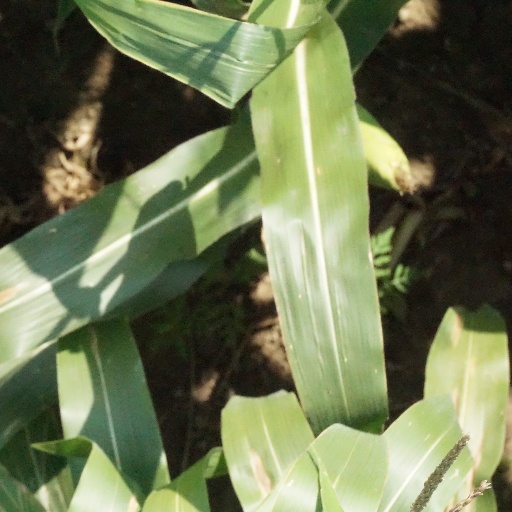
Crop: maize; corn